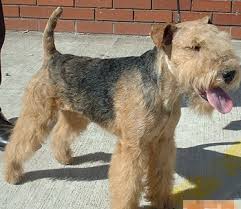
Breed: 216-n000017-Lakeland_terrier